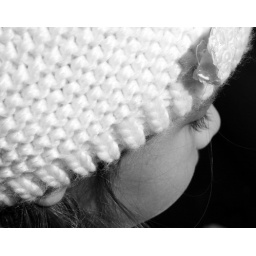
Winter hat out in service... important to stay warm and cozy, and cute doesn't hurt either!